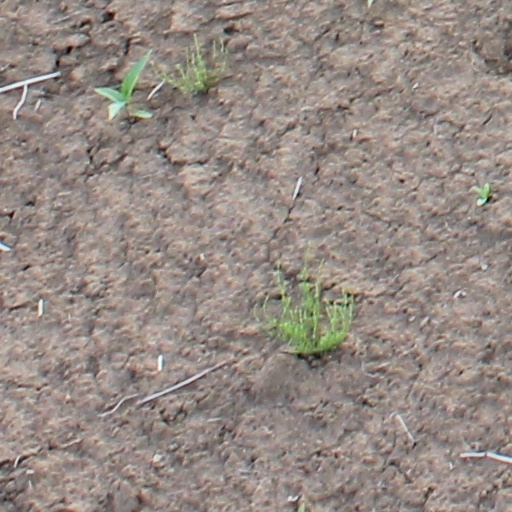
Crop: wheat